Catharism

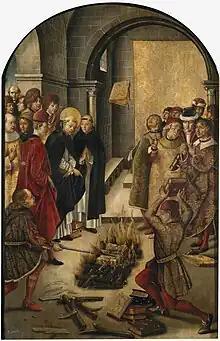
Painting by Pedro Berruguete portraying the story of a disputation between Saint Dominic and the Cathars (Albigensians), in which the books of both were thrown on a fire and Dominic's books were miraculously preserved from the flames.

Some Cathars told a version of the Enochian narrative, according to which Eve's daughters copulated with Satan's demons and bore giants. The Deluge would have been provoked by Satan, who disapproved of the demons revealing he was not the real god, or alternatively, an attempt by the Invisible Father to destroy the giants. The Holy Spirit was sometimes counted as one single entity, but to others it was considered the collective groups of unfallen angels who had not followed Satan in his rebellion.